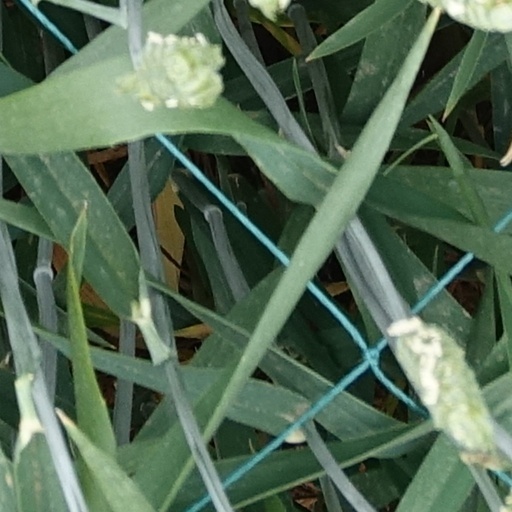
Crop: wheat